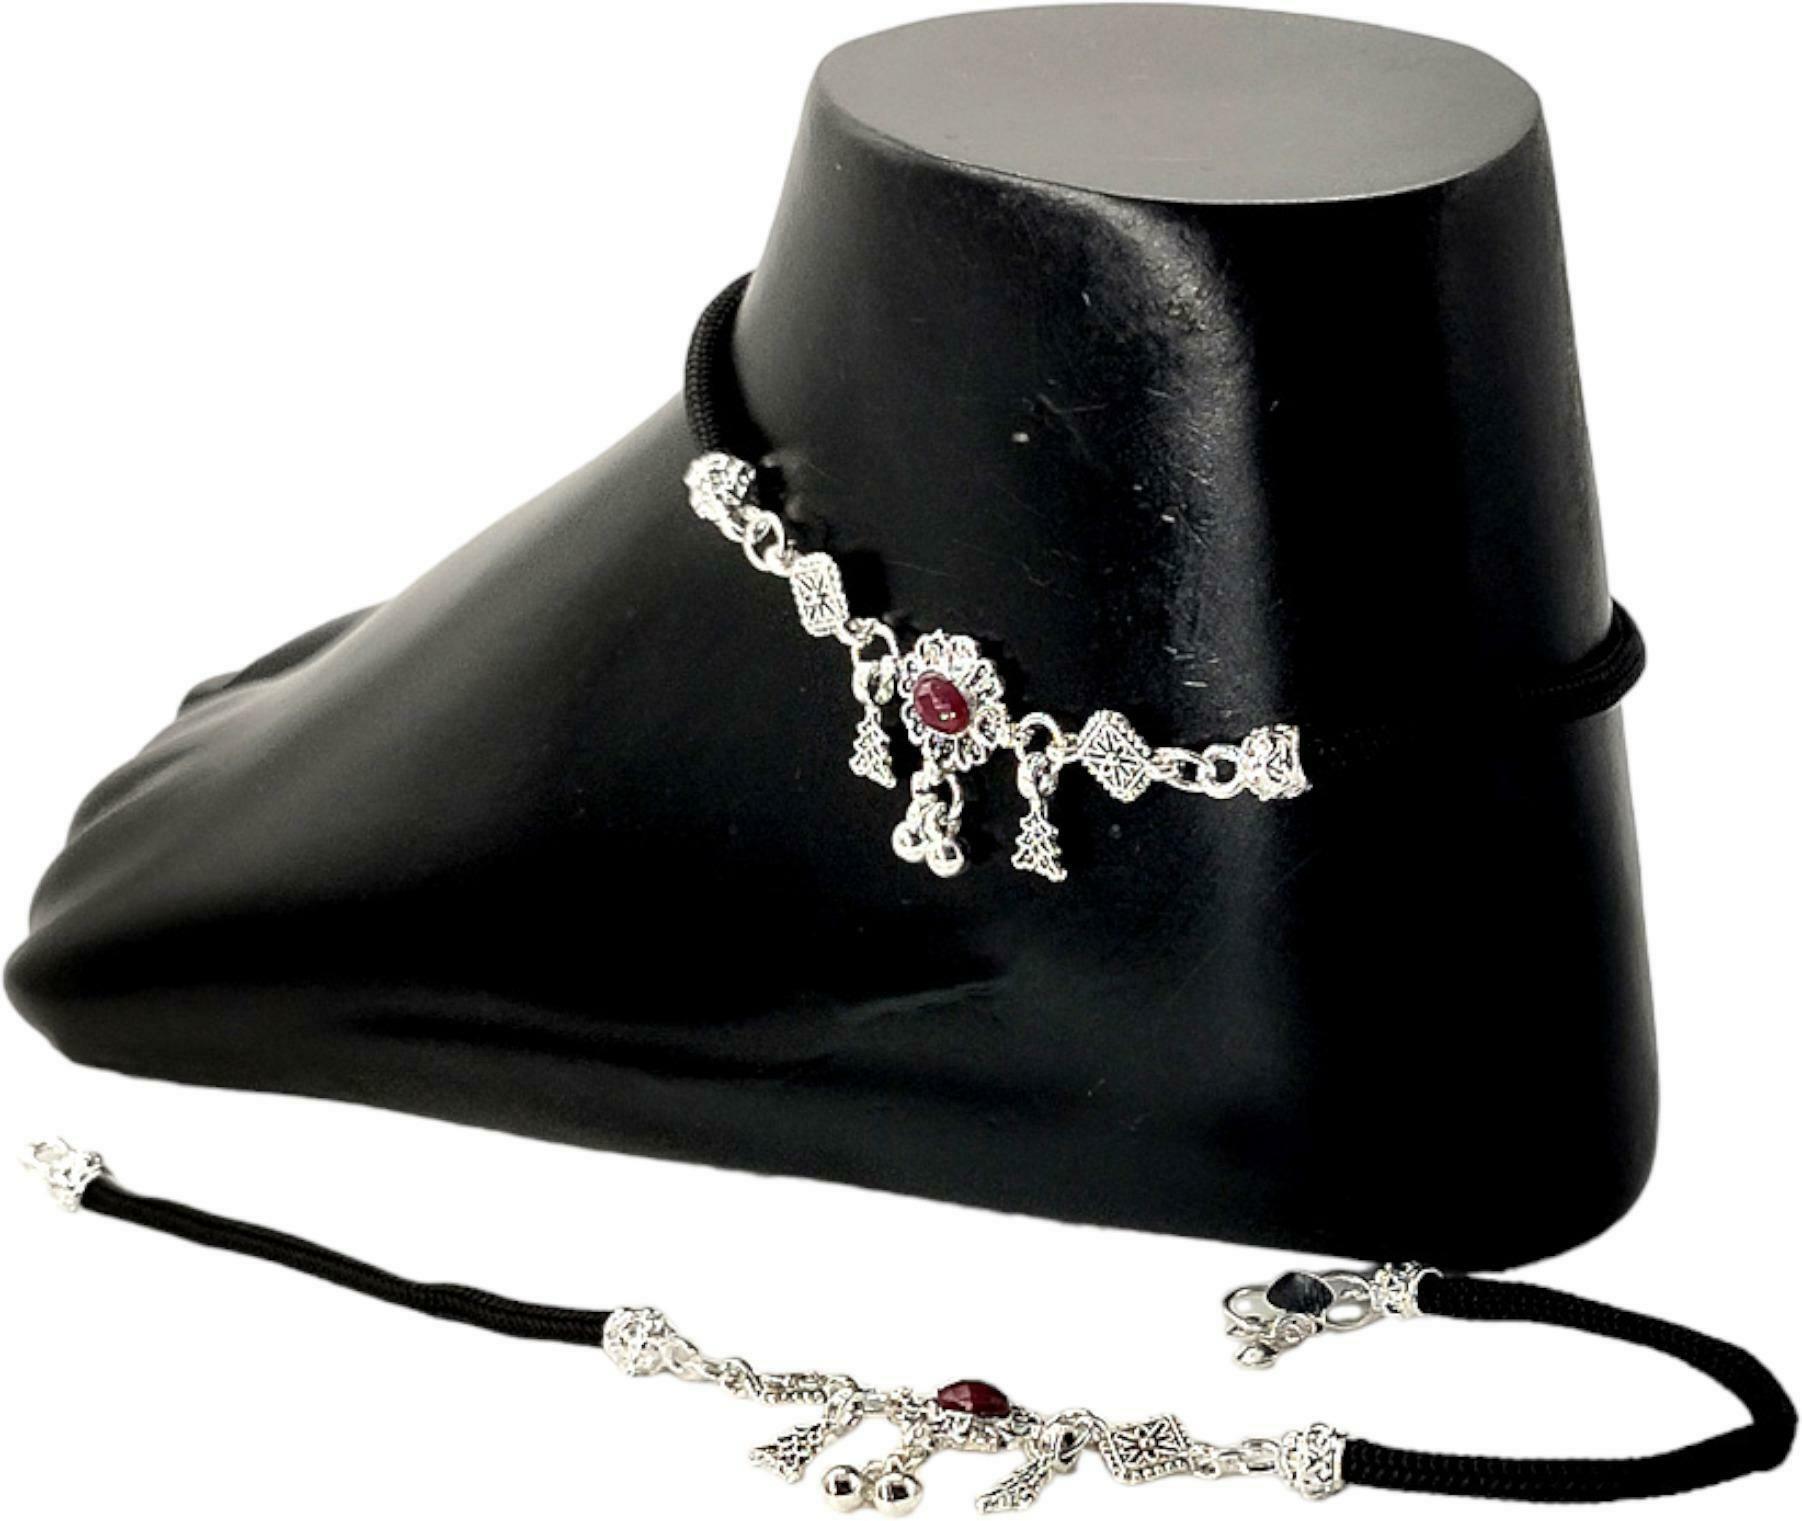
BR Ornaments Shimmering Chunky Women Anklets & Toe Rings Alloy Anklet (Pack of 2)
Type: Anklet
Brand: BR Ornaments
Price: Rs. 230
BR Ornaments Shimmering Chunky Women Anklets & Toe Rings Alloy Anklet (Pack of 2)